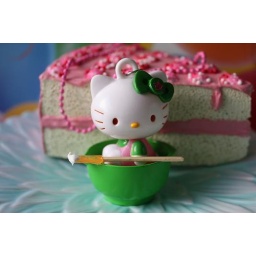
Hello Kitty sits in a bowl of butter cream frosting. Comes with a pink 26&amp;quot; ball chain